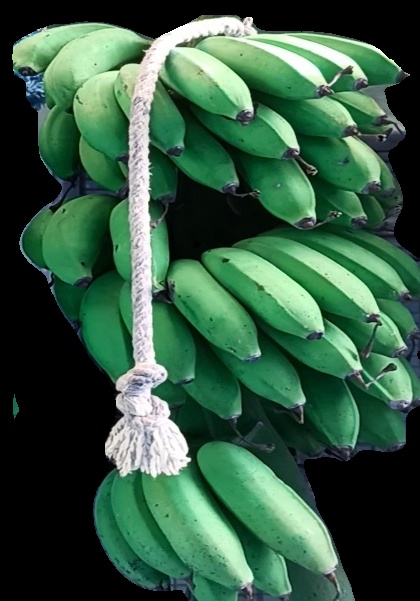
Variety: rasbale
Grade: grade2